List of works by Jean Boucher

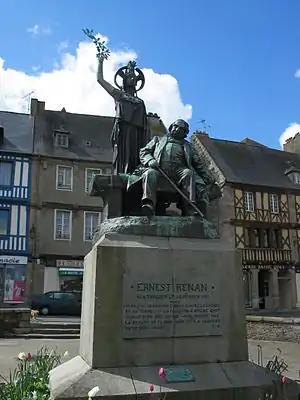
Ernest Renan monument in Tréguier

In 1903, Boucher, having returned to France from Italy, received the commission to work on the Ernest Renan monument in Tréguier. The statue was inaugurated in 1903 and sits in the place Matray and in front of Tréguier's cathedral. Renan is depicted next to Athena the Goddess of Reason and the symbol of Science and Wisdom. The work is in bronze, the casting being undertaken by the Malesset foundry. The plaque on the monument's base reads The erection of the monument was promoted in 1902 by "Les Bretons de Paris". Boucher was awarded the Légion d’honneur for this work.